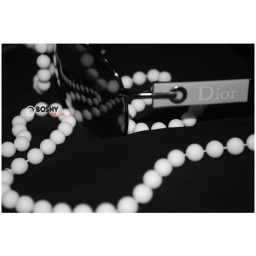
taken by ; me. with black &amp;amp; white additions